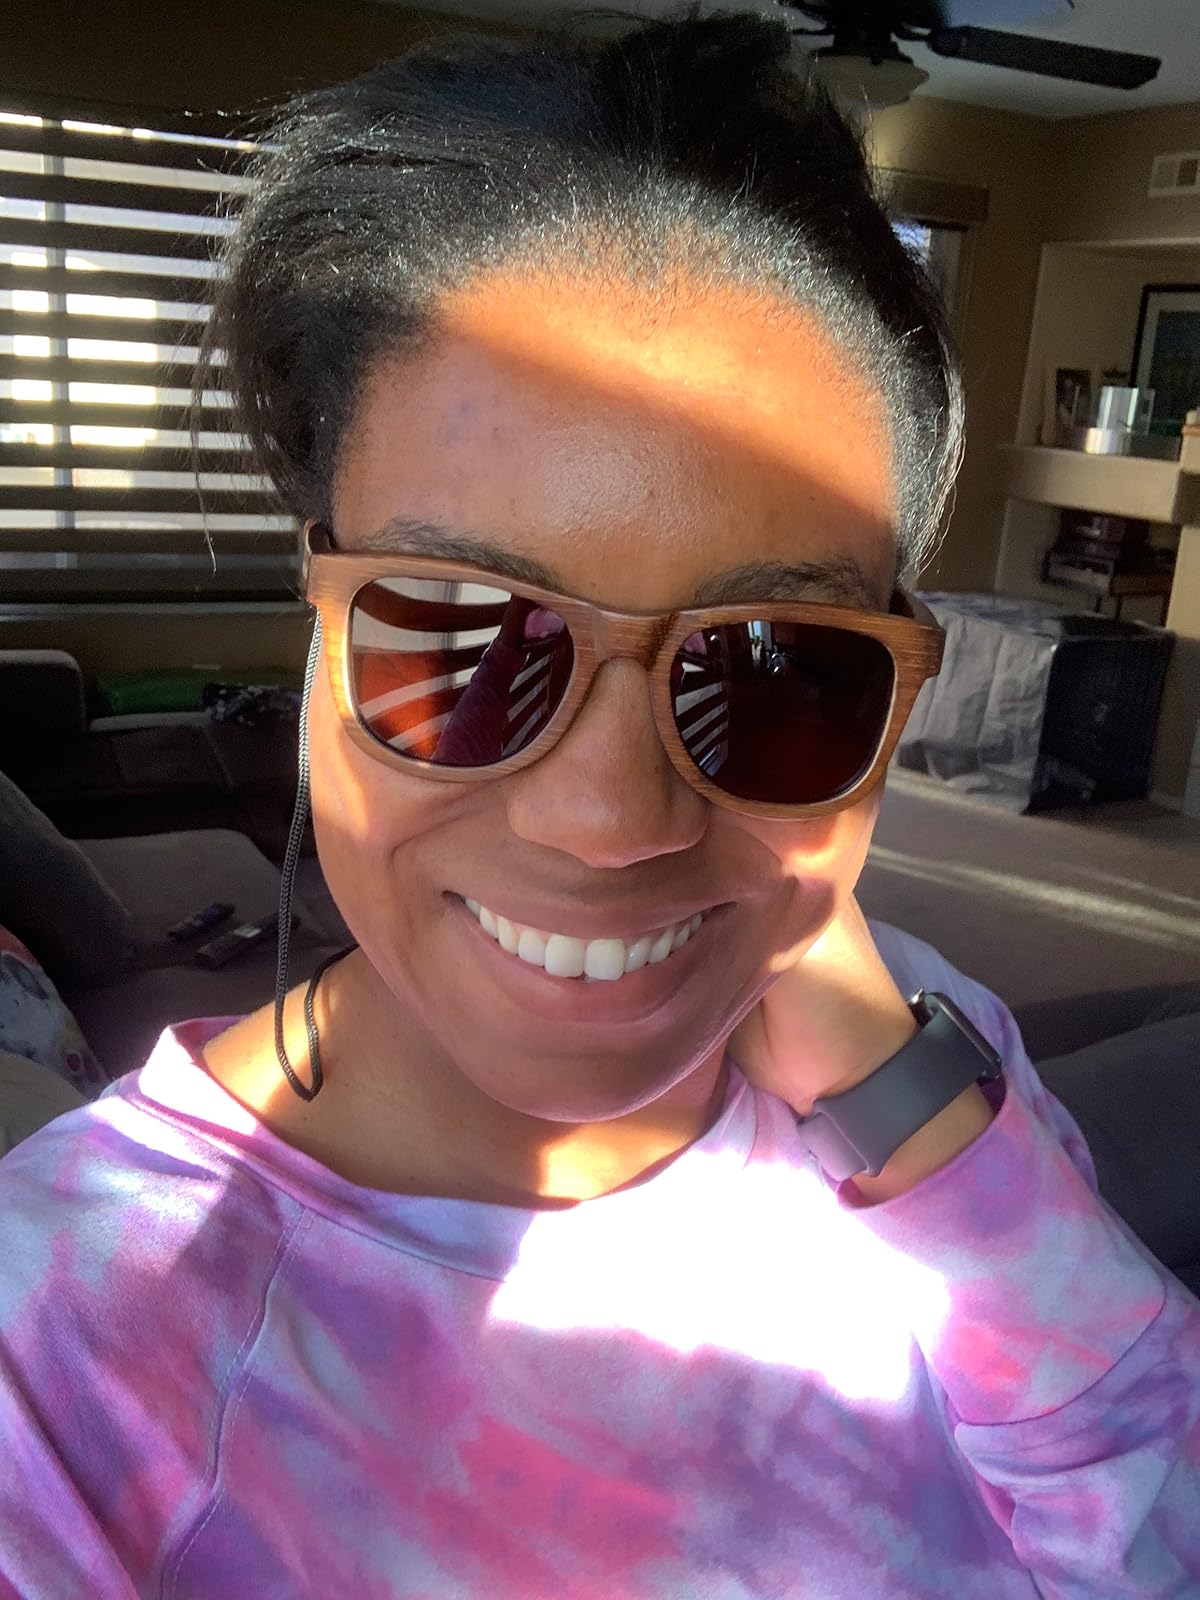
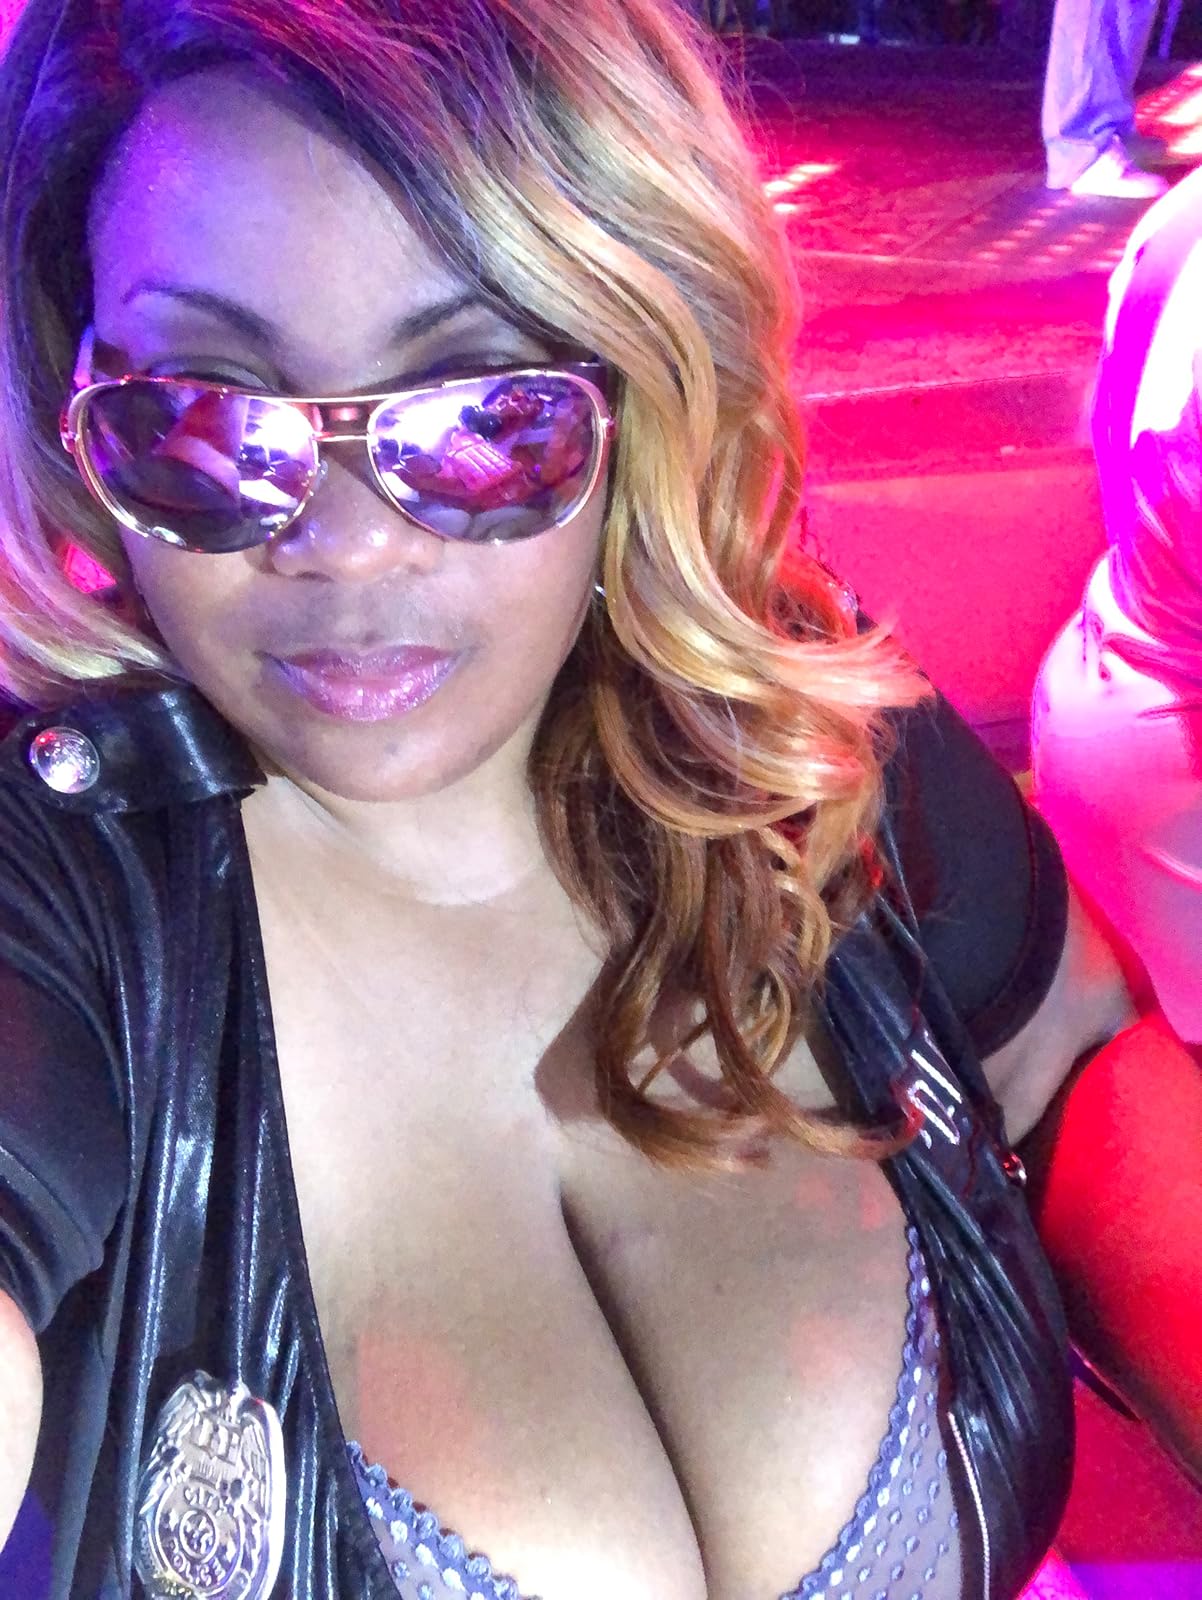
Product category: accessories_sunglasses
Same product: no